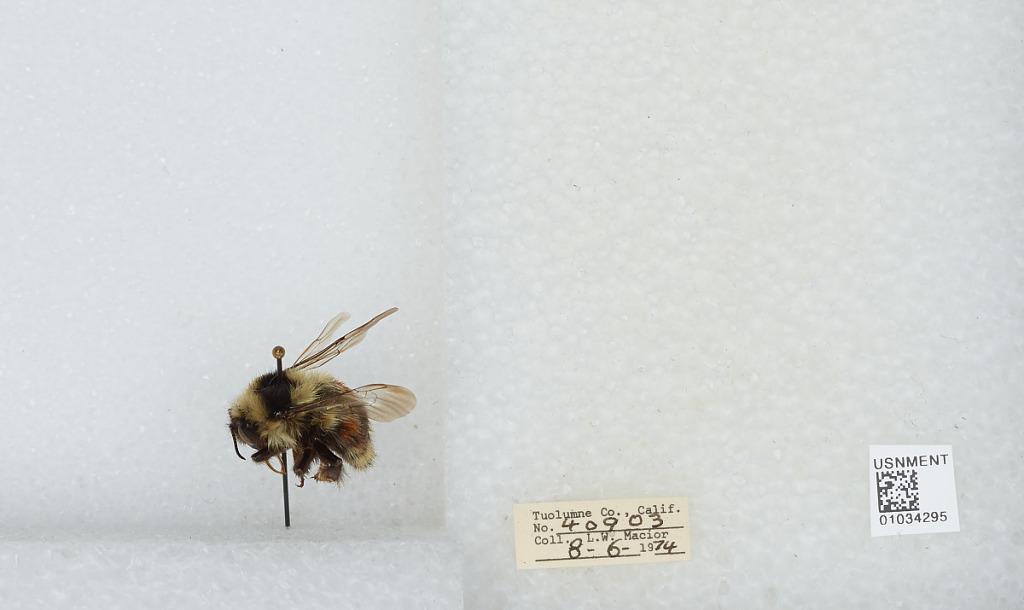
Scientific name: Bombus (Cullumanobombus) rufocinctus Cresson
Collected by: L. Macior
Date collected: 1974-8-6
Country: United States
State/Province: California
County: Tuolumne
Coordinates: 38.02, -119.93